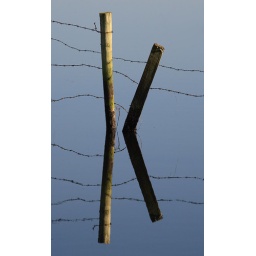
The reflection of this fencing in the water makes a K.